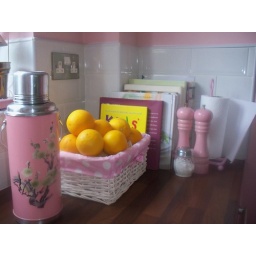
A delightful vignette of pink kitchenware in this stylish pink kitchen